Tunica people

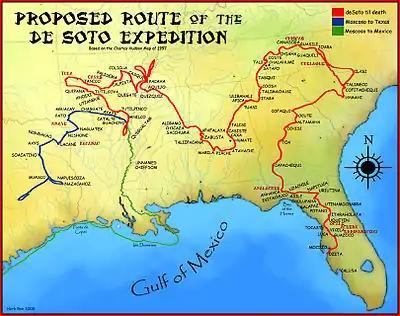
Proposed route for the de Soto Expedition, based on Charles M. Hudson map of 1997.

The expedition later visited the Province of Quigate, the Province of Coligua and Palisema. The chief of Palisema sent the expedition on to the land of the Cayas, where they found the town of Tanico. Linguistic analysis in the 1930s by John Swanton and in the 1980s by Robert L. Rankin point to the Koroa tribe as likely to have been the Coligua.